Flesh and Bone (film)

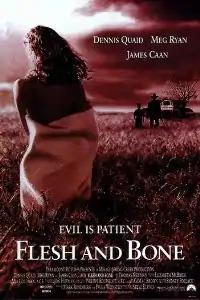
Theatrical release poster

Flesh and Bone is a 1993 American neo-noir mystery thriller film written and directed by Steve Kloves that stars Meg Ryan, Dennis Quaid and James Caan. Gwyneth Paltrow is featured in an early role, for which she received some praise.